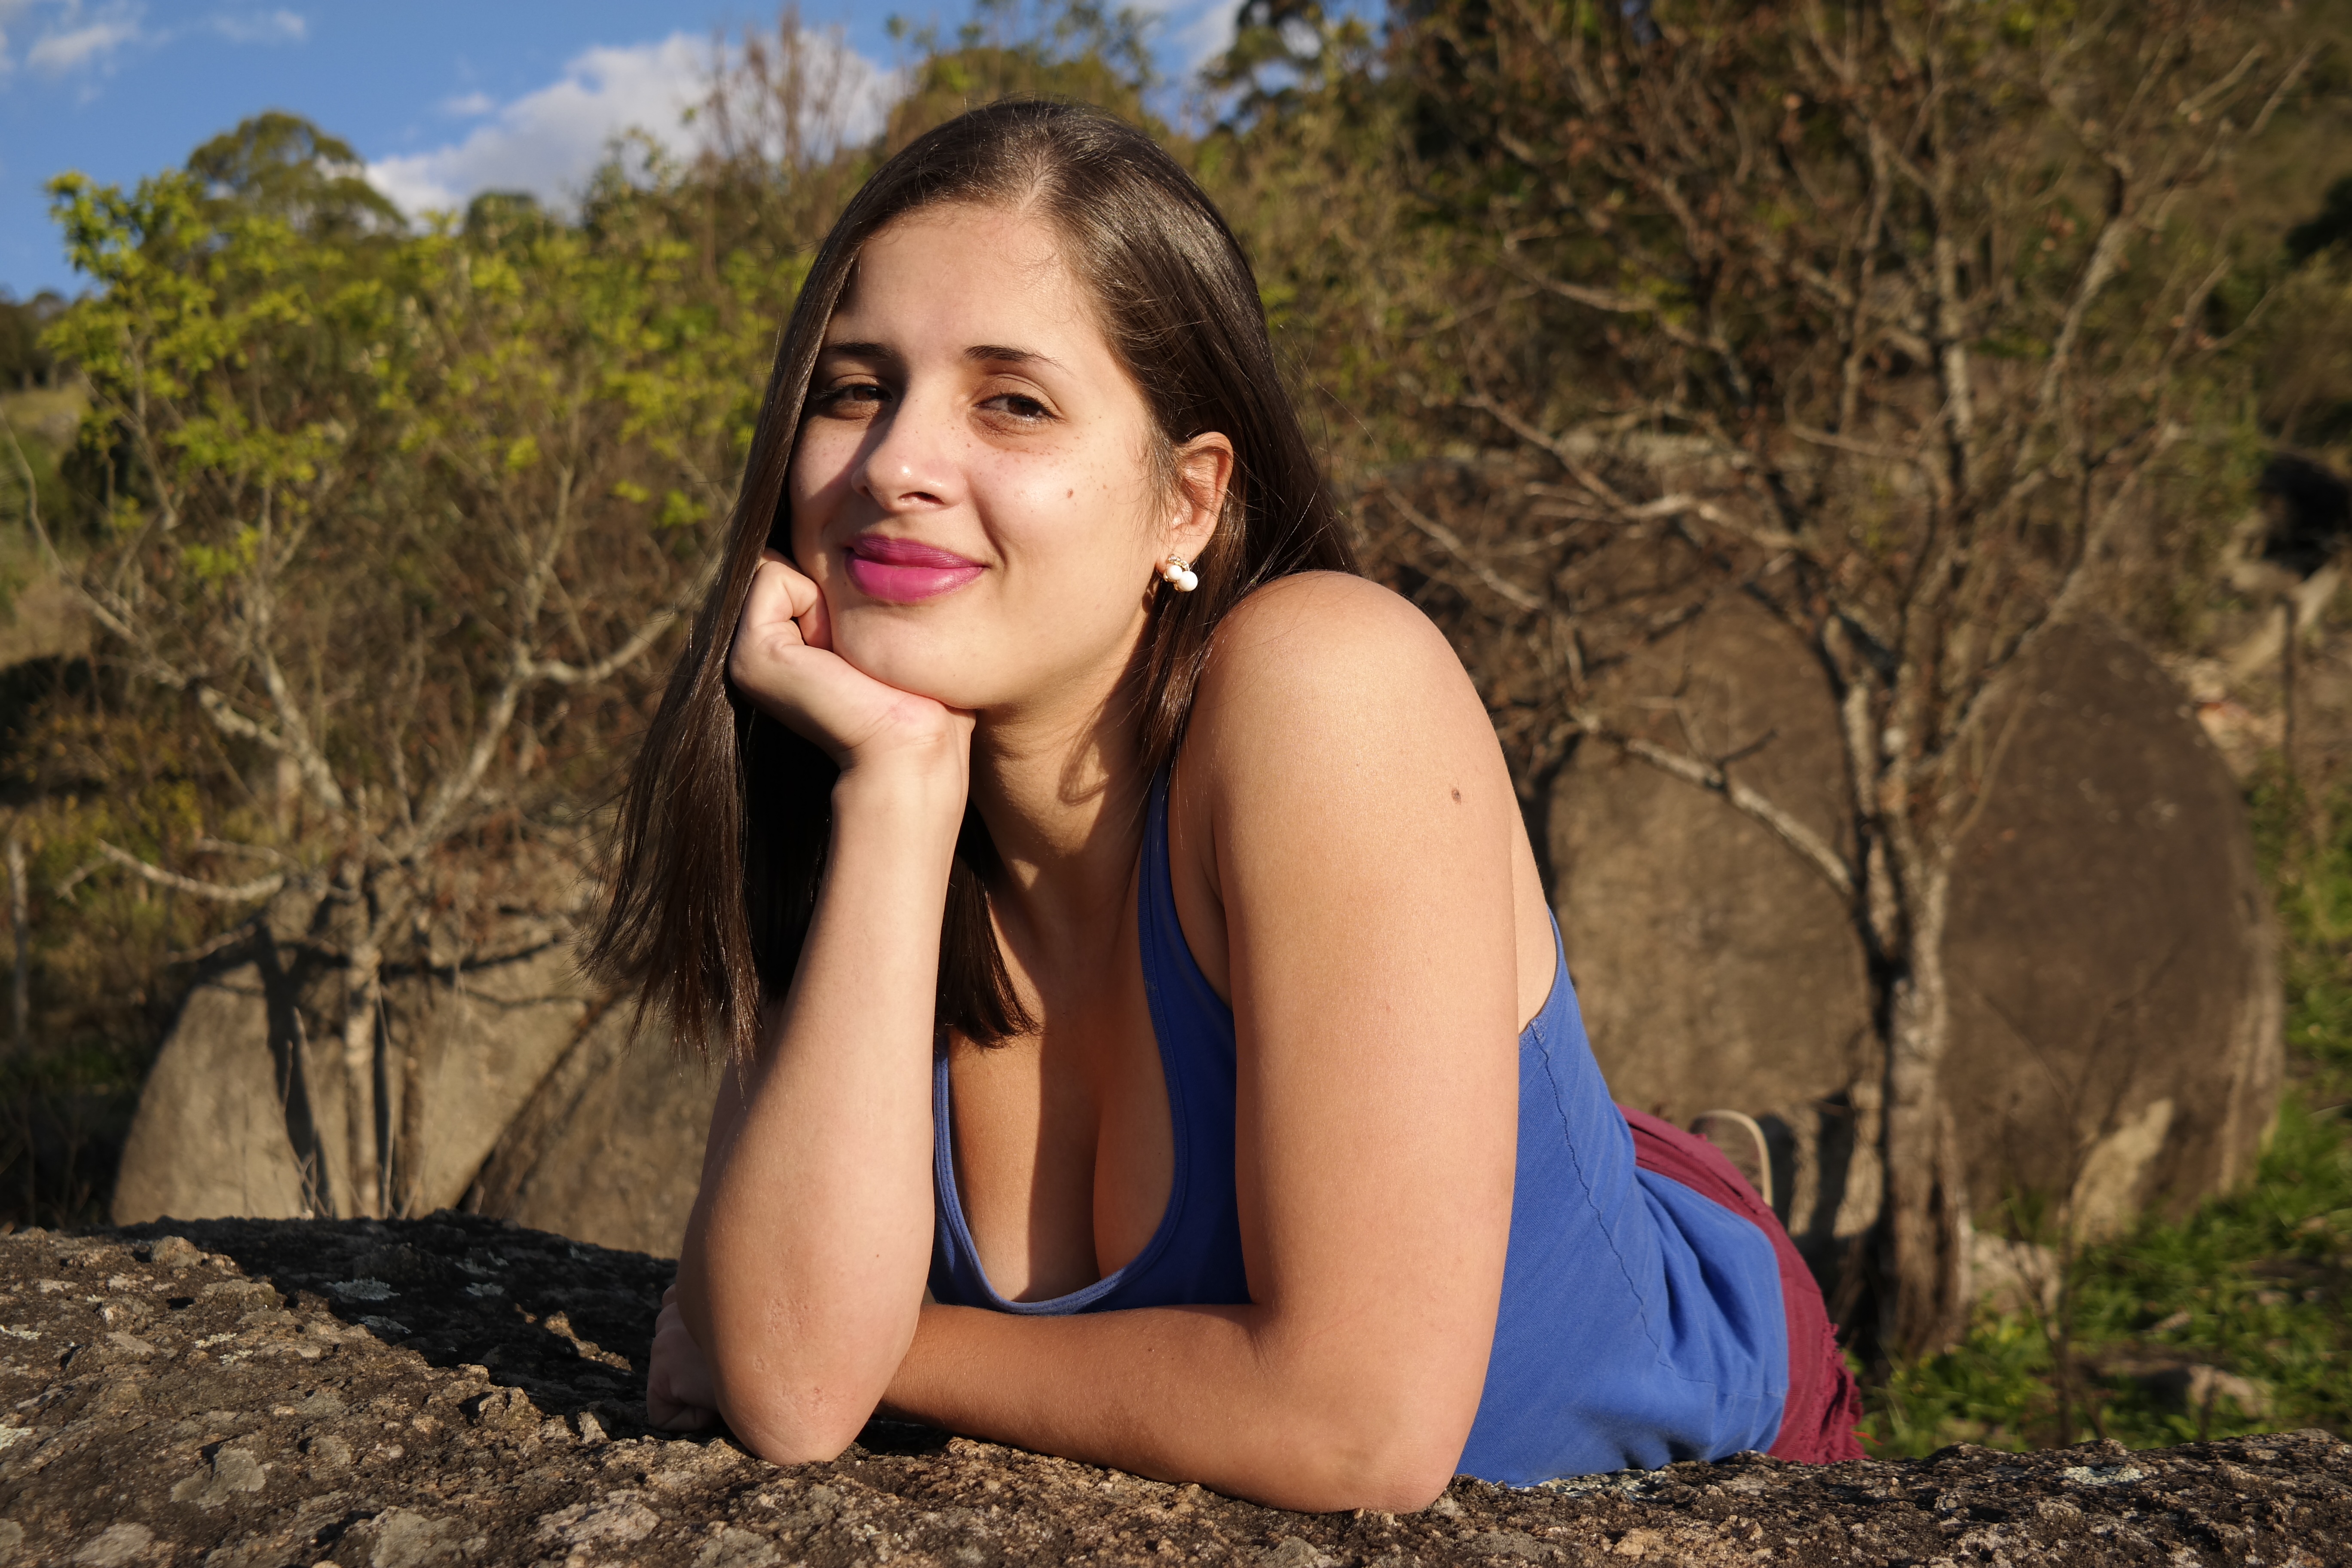
nature, person, girl, woman, hair, photography, leg, portrait, model, spring, fashion, lady, facial expression, season, hairstyle, smile, human body, dress, skin, beauty, abdomen, photo shoot, portrait photography, art model